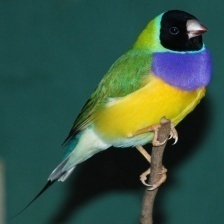
Species: GOULDIAN FINCH
Scientific name: ERYTHRURA GOULDIAE
ImageNet parent category: house_finch